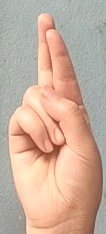
ASL sign: R